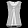
Label: Shirt